Anguilla United Front

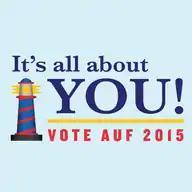
Old logo

The AUF, when it took over the reins of the Anguilla Government in 2000, brought to the administration of the Government of Anguilla considerable experience gained from the participation of its elected leadership in various governments dating back to 1981. In 2000, the AUF ministers who formed the Government following the February elections had between them at least 35 years of service as ministers in various Anguilla Governments.